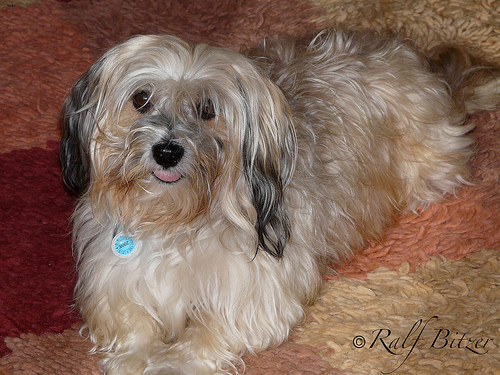
Animal: dog
Breed: havanese